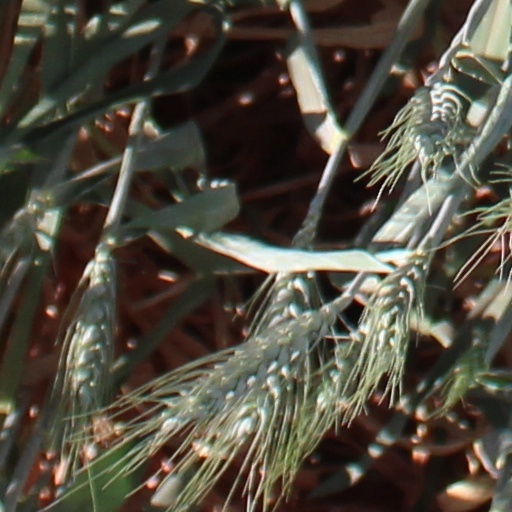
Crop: wheat